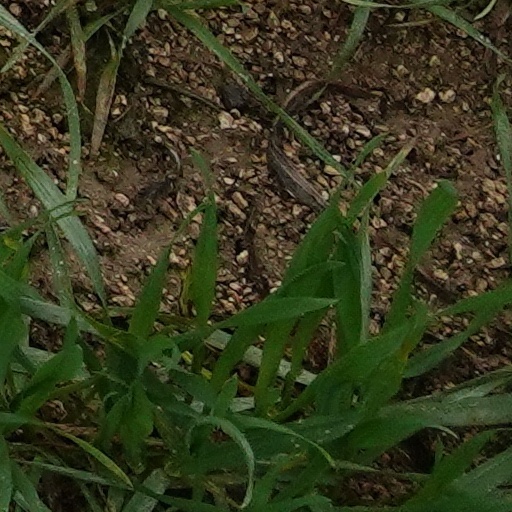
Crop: wheat